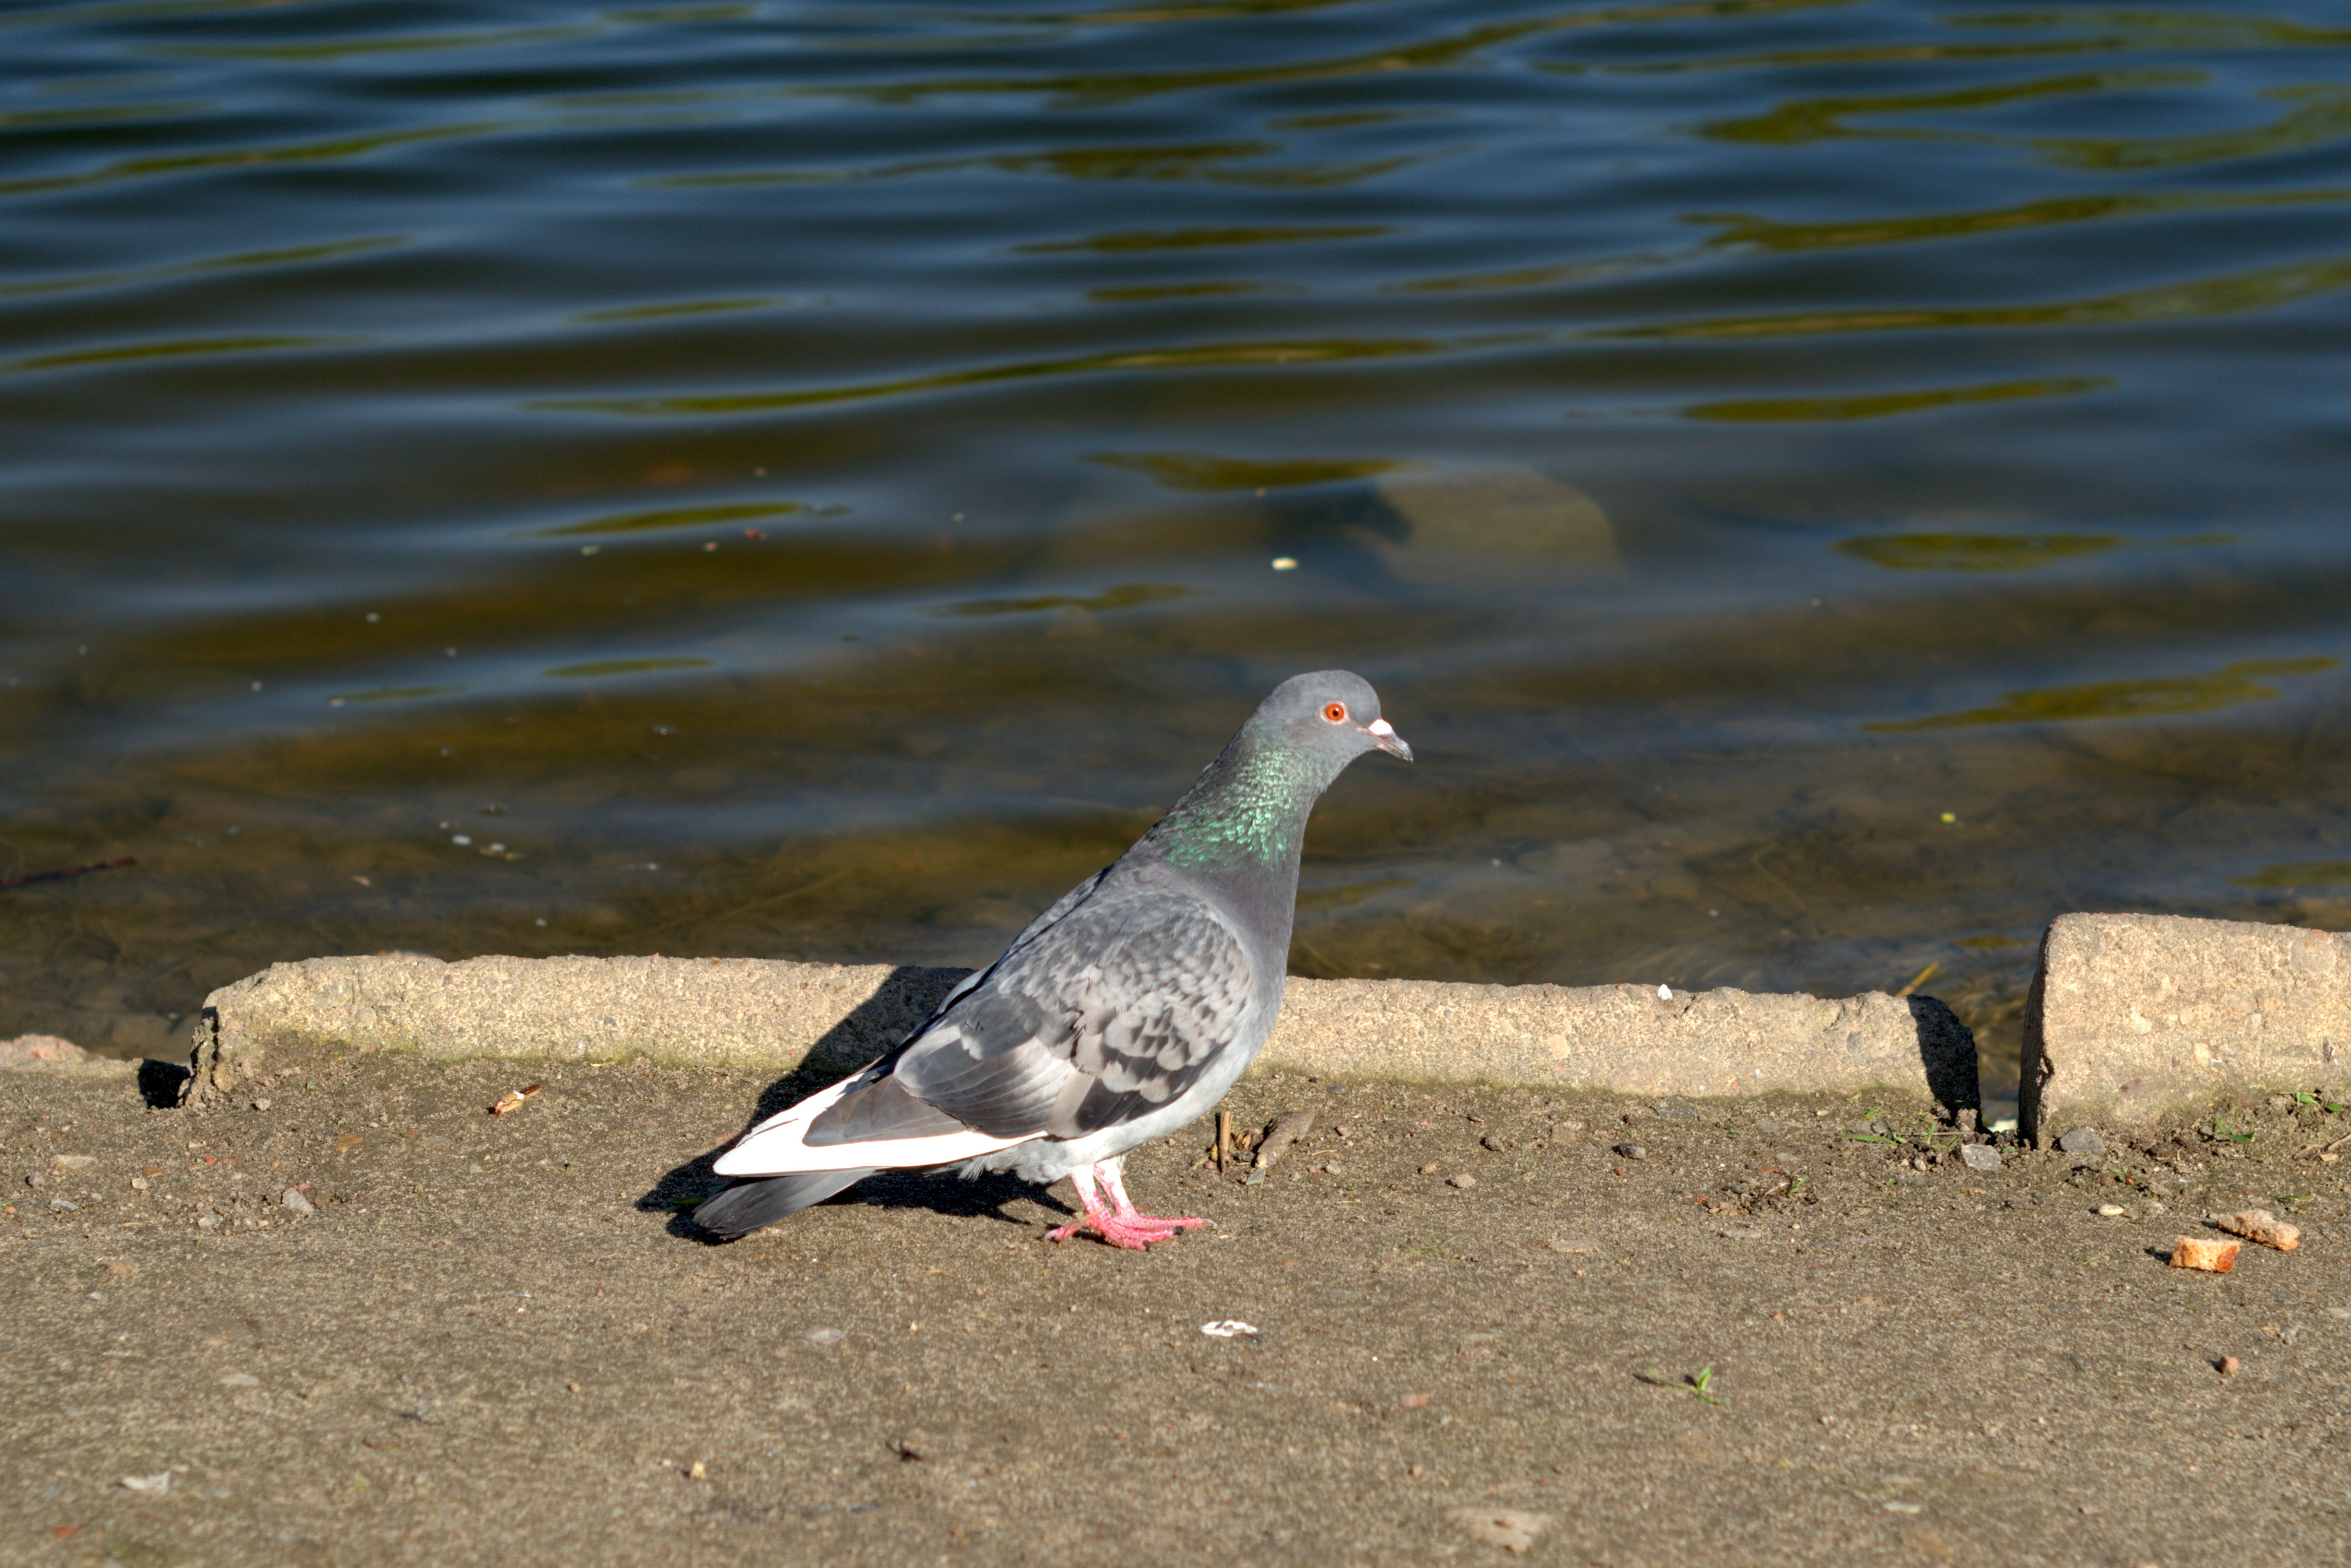
water, nature, bird, wing, lake, pen, fly, pond, wildlife, beak, fauna, birds, pigeons, animals, dove, vertebrate, water bird, shorebird, wild birds